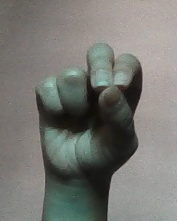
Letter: gaaf